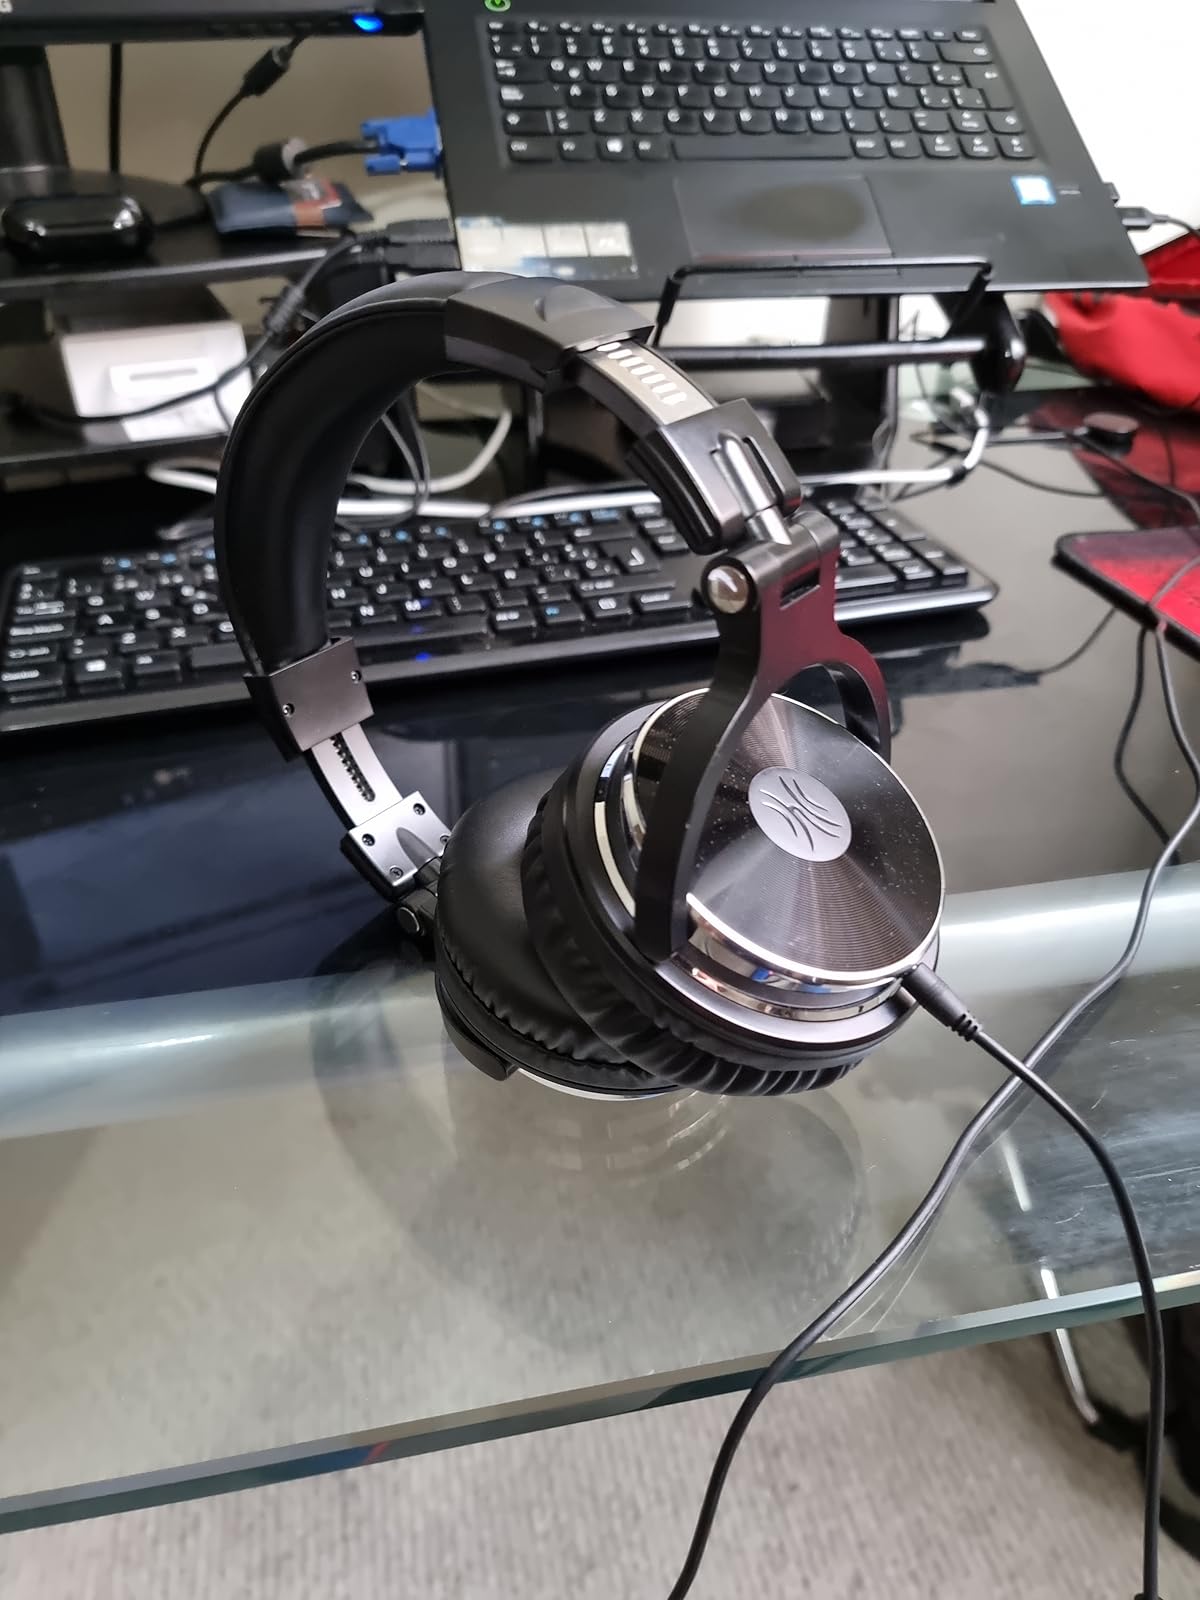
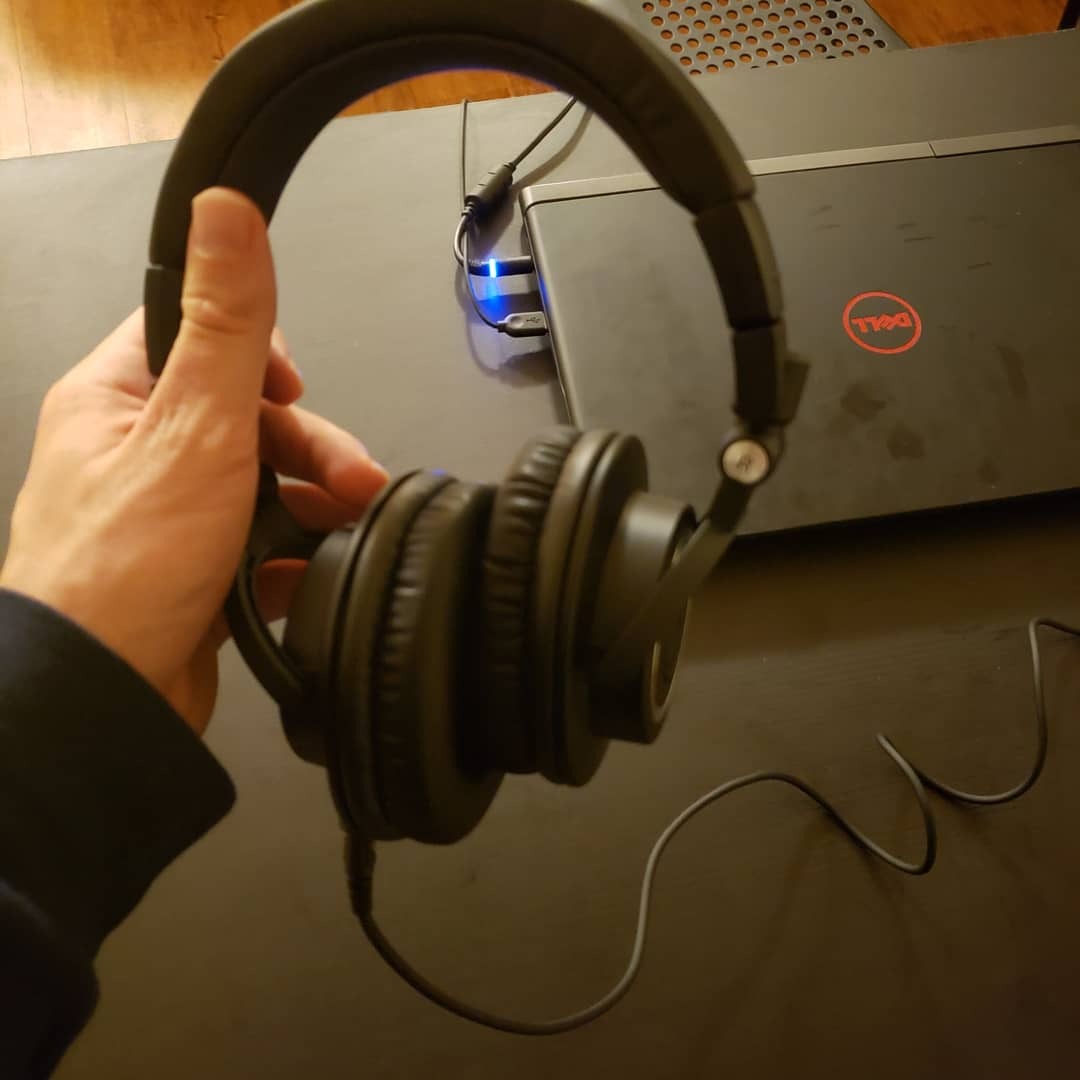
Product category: headphones
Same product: no